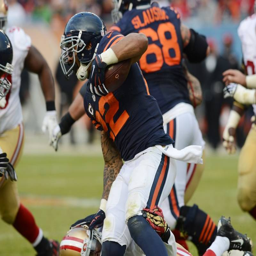
sports team running back american football player carries the ball during sunday 's game against sports team .